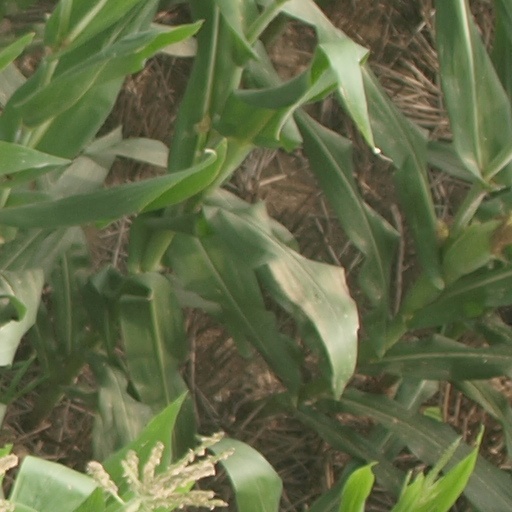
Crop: maize; corn